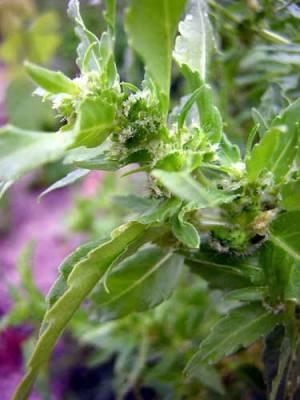
La Mercuriale annuelle, «Foirolle», «Ramberge», «Vignette» est une plante herbacée de la famille des Euphorbiacées. C'est une adventice commune des cultures. Son pollen, d'une taille de 20 µm environ, est susceptible d'être allergène pour les personnes sensibles. En Gallo, elle est appelée : Ramberge.